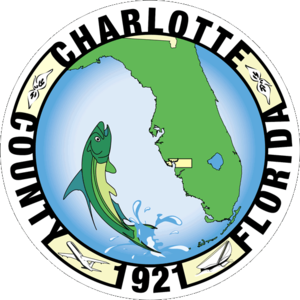
Le comté de Charlotte est un comté situé dans l'État de Floride, aux États-Unis. Sa population était de 159 978 habitants en 2010. Le siège de comté est Punta Gorda. Le comté a été fondé en 1921 et doit son nom à Charlotte Harbor, un estuaire situé dans le comté.